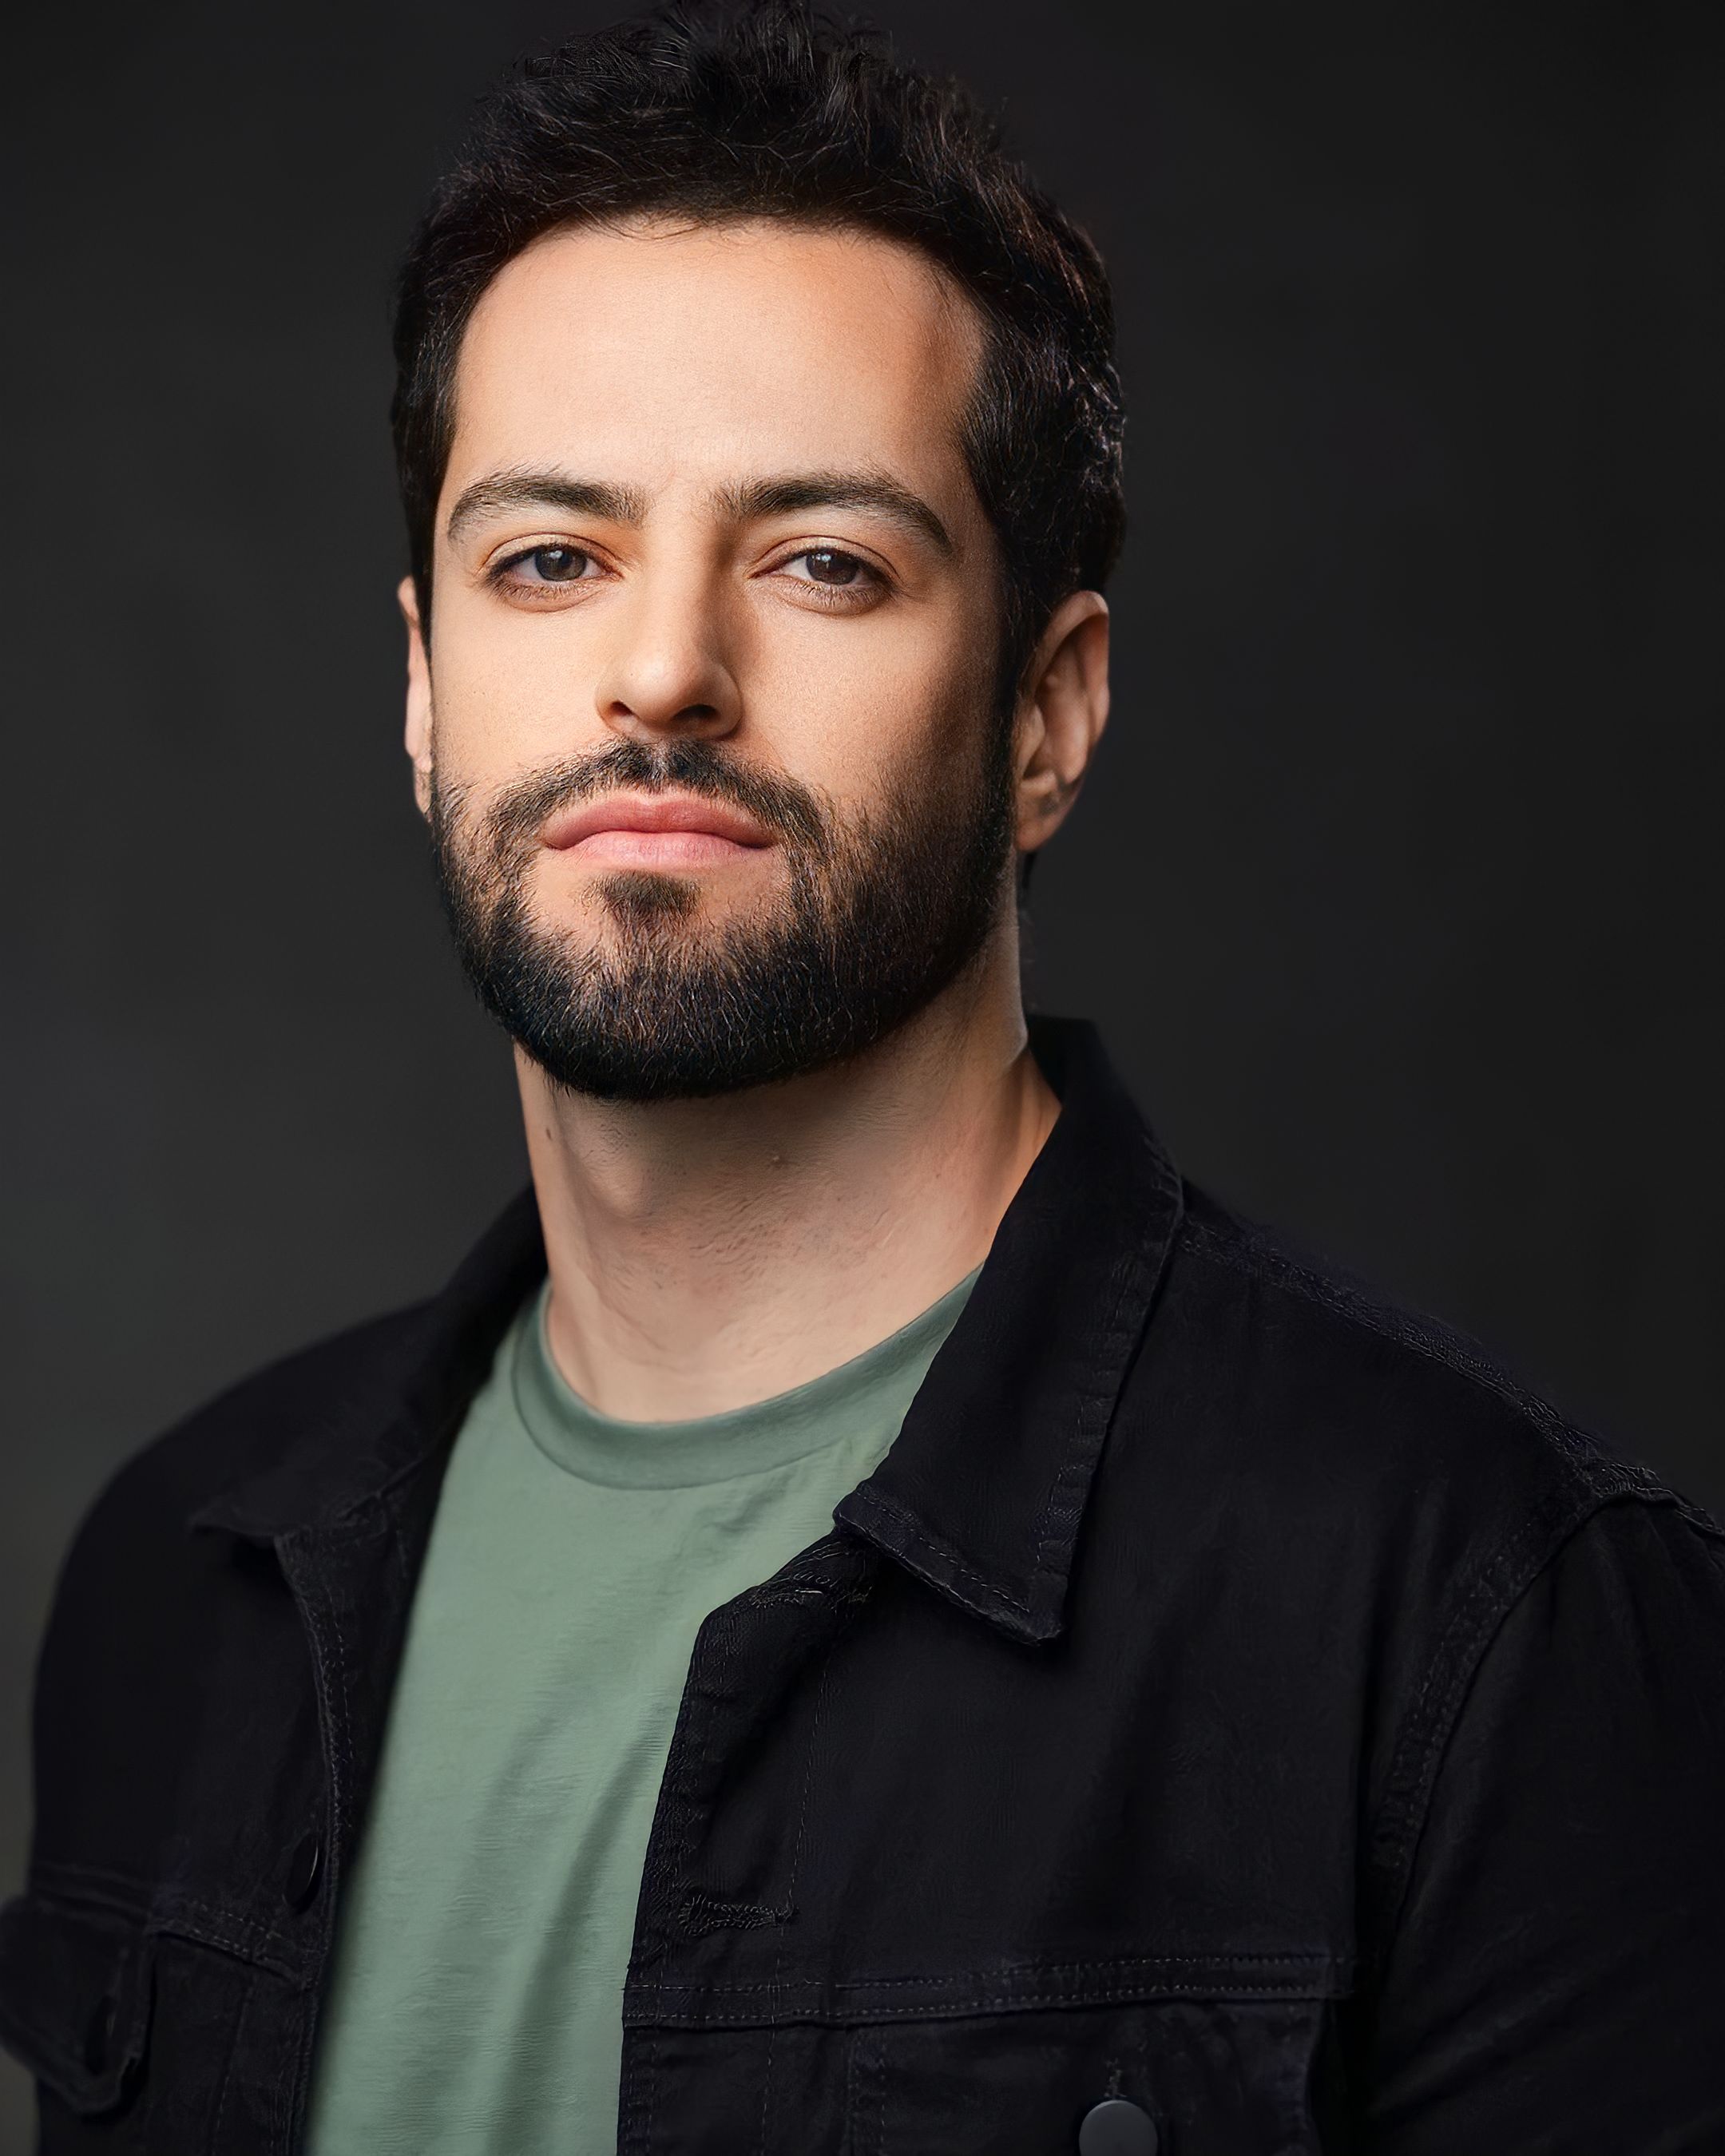
portrait, monochromatic, young, forehead, cheek, eyebrow, beard, flash photography, jaw, sleeve, collar, eyelash, facial hair, black hair, jacket, moustache, No expression, darkness, t shirt, button, portrait photography, art, fashion design, audio equipment, Caesar cut